UNSW Sunswift

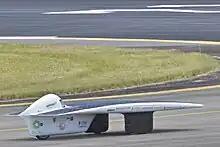
Sunswift IVy during the Guinness World Record speed attempt.

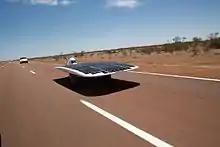
Sunswift IV (IVy) during the 2009 Global Green Challenge from Darwin to Adelaide

As with eVe, IVy was built to compete in the World Solar Challenge, specifically for the 2009 race. However, unlike eVe, IVy raced as part of the Challenger Class and Challenger Class Silicon, ending up finishing 4th overall despite being the first silicon powered car across the line. Overall, the entire project took approximately 18 months and $250,000 to complete. On 7 January 2011, at the Royal Australian Navy airbase, , IVy broke the Guinness World Record for the fastest solar powered vehicle. Australian racing driver Barton Mawer brought IVy to a top speed of , beating the previous record of 22 years by over . The rules of the record required that IVy be powered solely by the sun and with the entire battery pack removed, the car weighed only .